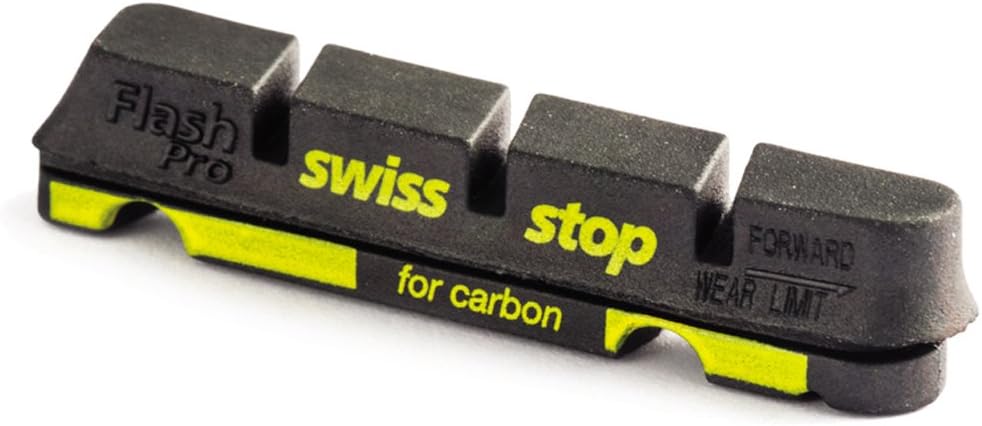
Swisstop Flashpro "Compatible with Sram/Shim" Brake Pads
Category: Sports & Outdoors
Front and rear brake shoe set for carbon rim compatible with Shimano / Slam road brake holders. Product use, etc. may change without prior notice. If you are unsure about handling the product, please consult your local bicycle store or specialty store.
Features: Rim: Carbon | Attachment Type: bolt-on | More linear braking performance - lever force vs. braking force | Easier to apply lower braking force - better fine control or 'feathering' of brakes | Set of 4 pads for shimano/sram fitment